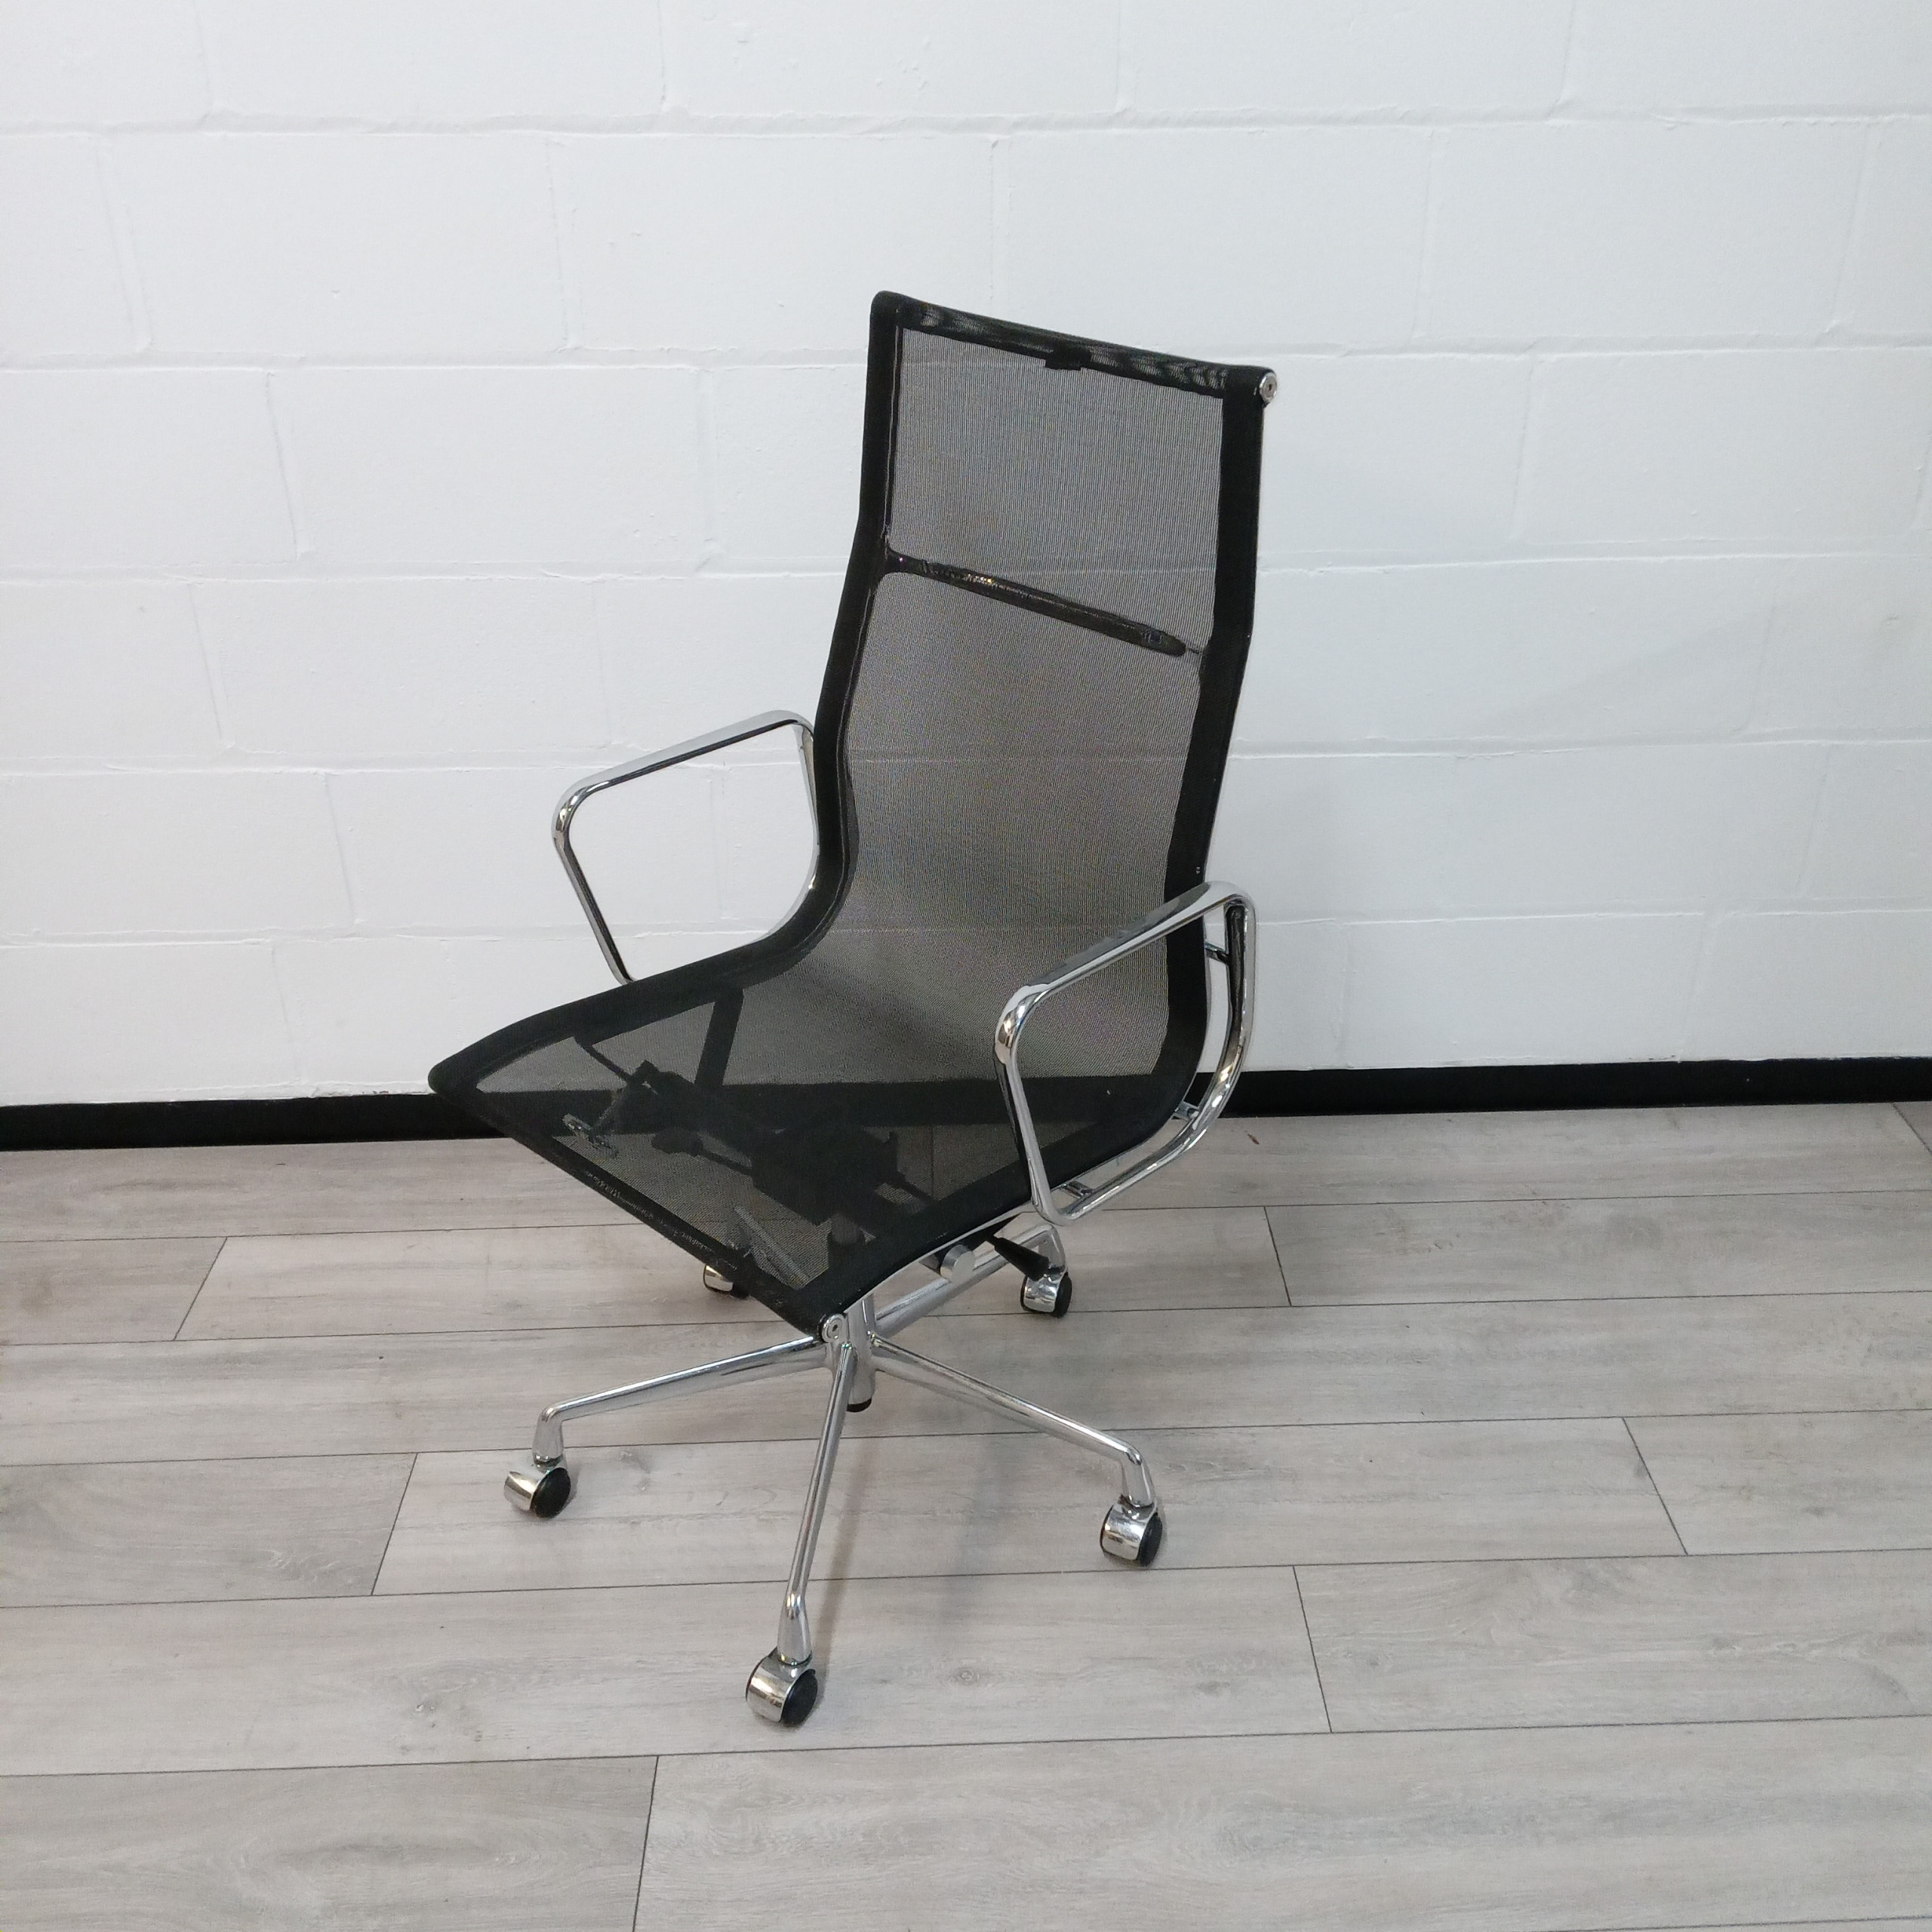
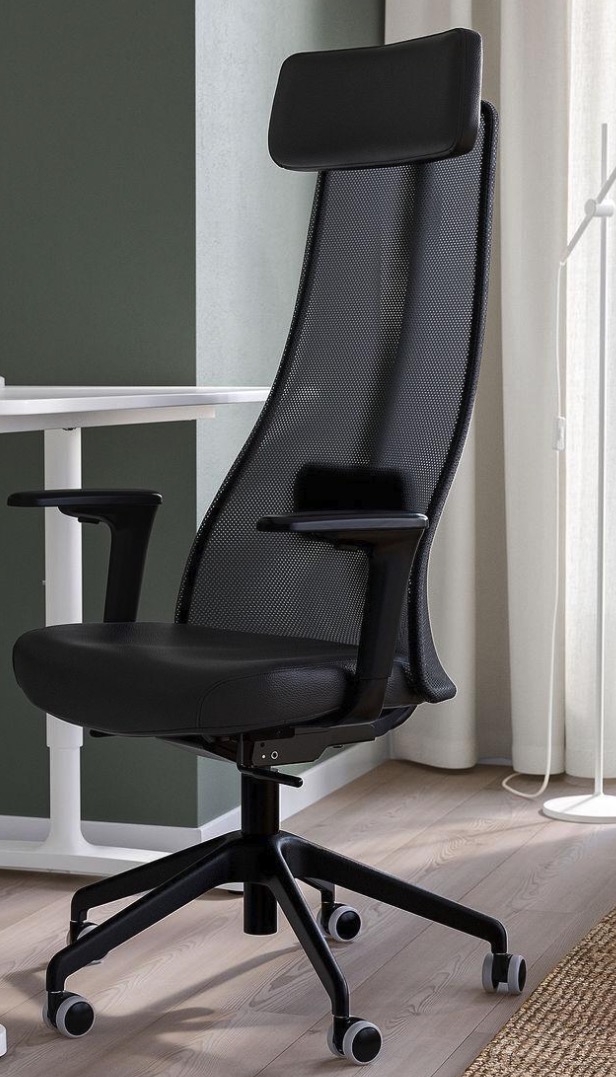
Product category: items_chair
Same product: no